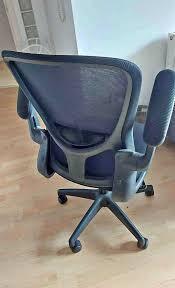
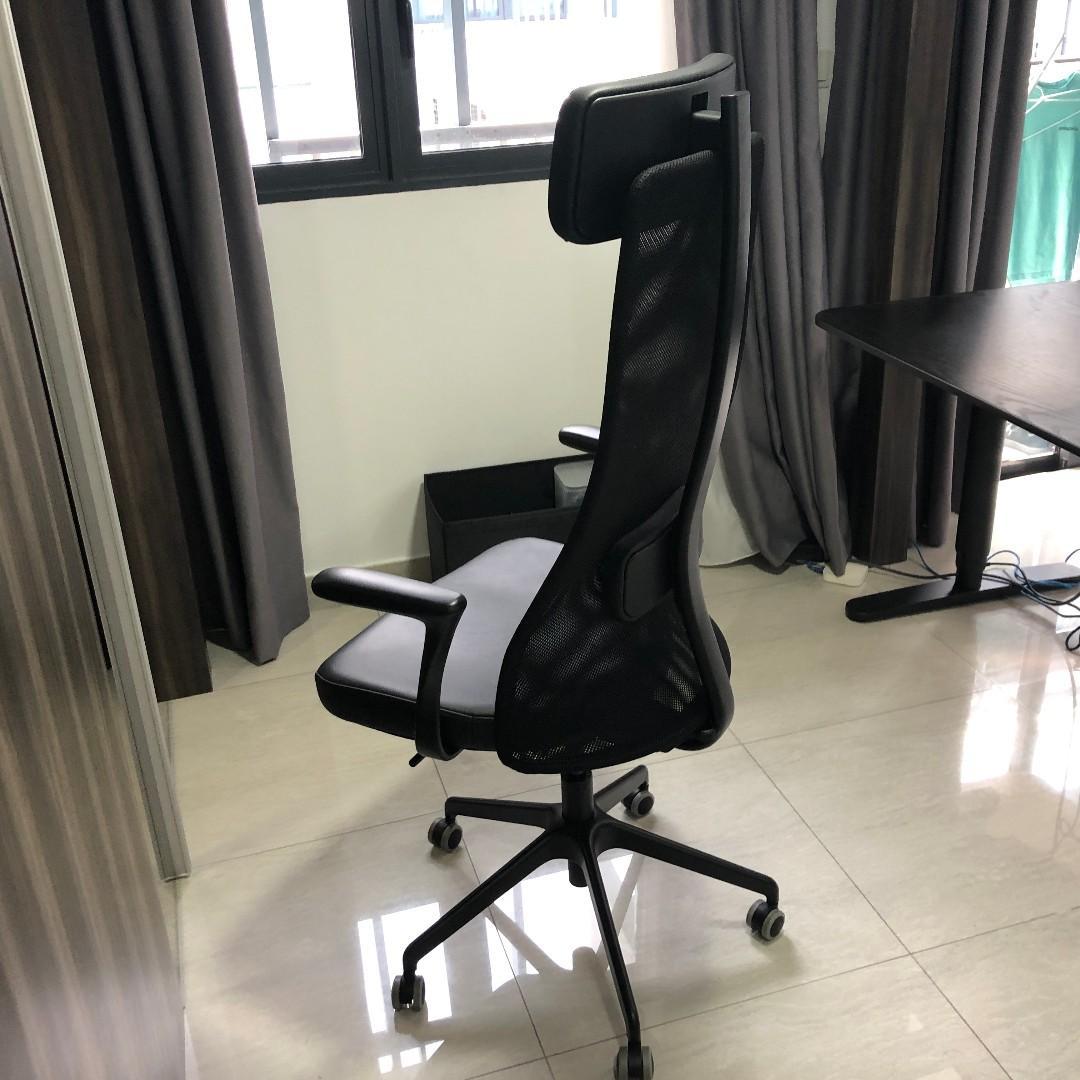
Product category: items_chair
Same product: no